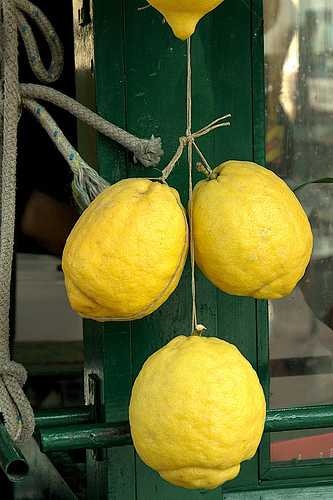
Label: Lemon